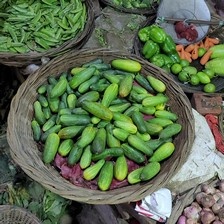
Label: cucumber